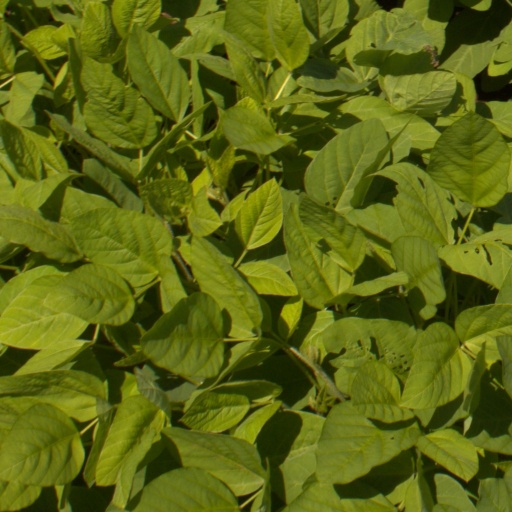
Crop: soybean